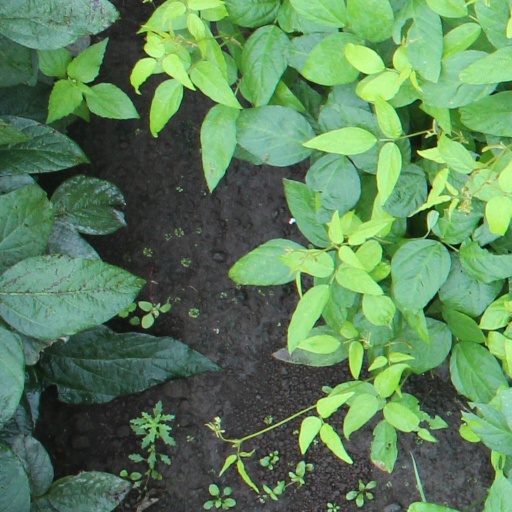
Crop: soybean